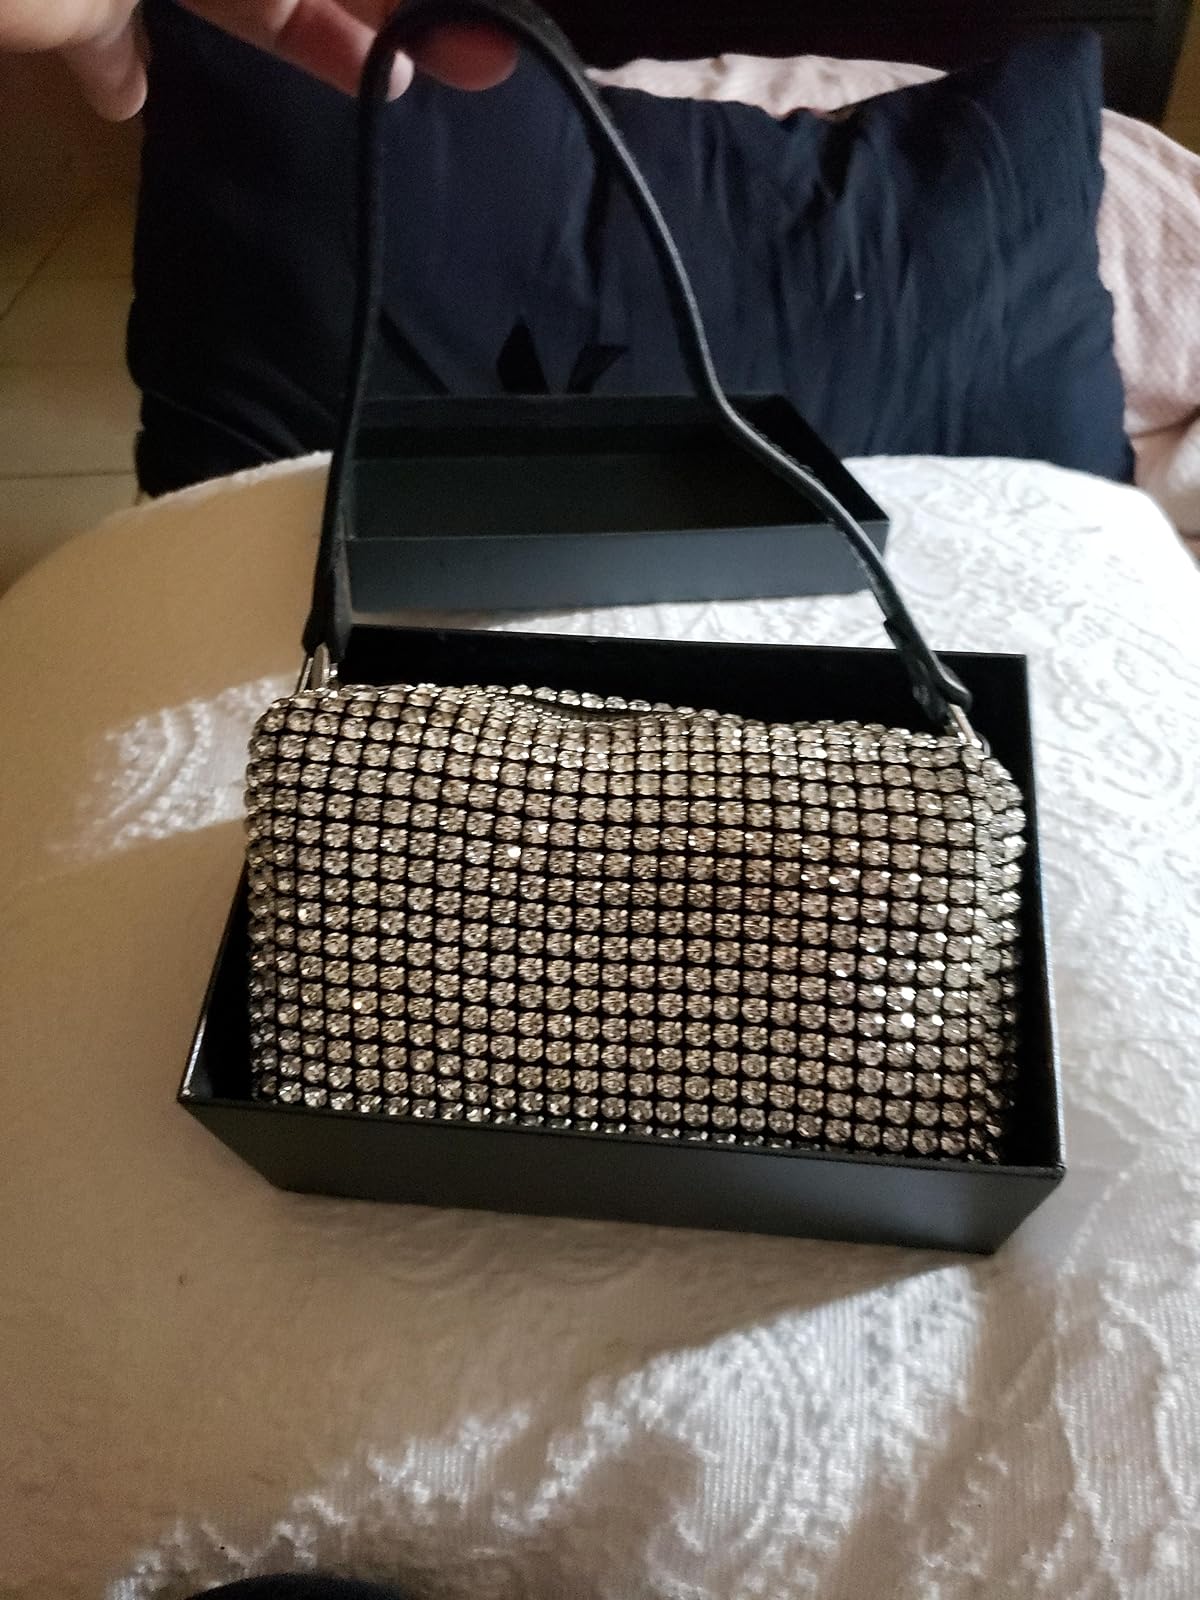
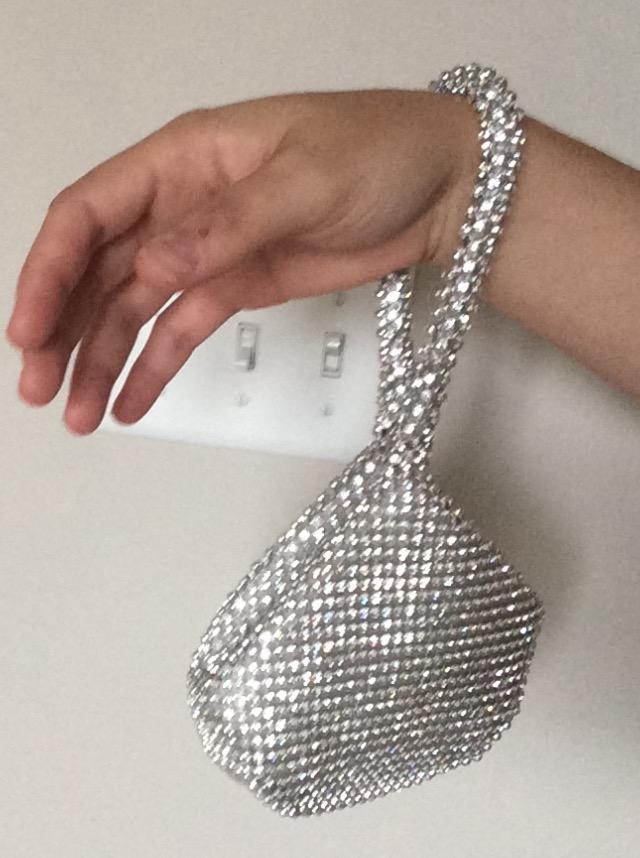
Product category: accessories_handbag
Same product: no